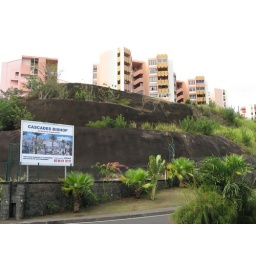
Passing by an exposed tier of natural rock wall and gardens